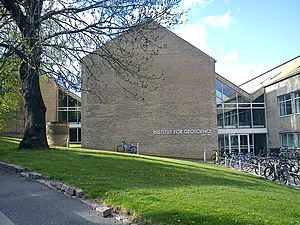
Institut for Geoscience (Aarhus Universitet)
Institut for Geoscience
Institut for Geo-videnskab ved Aarhus Universitet.
Institut for Geoscience er en del af Faculty of Natural Sciences på Aarhus Universitet.